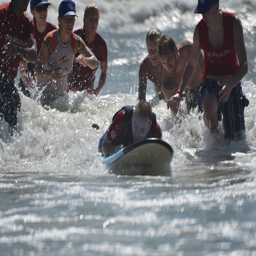
Multiple people in the ocean helping a guy along on his surfboard
A group of people walking through water with a man on a surfboard.
A group of people helping a man on a surfboard.
A man on surfboard being pushed by people in water.
A man is on a surfboard surrounded by a bunch of people.